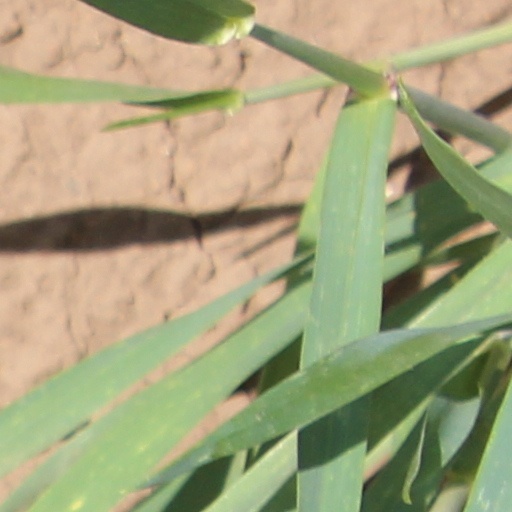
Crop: wheat